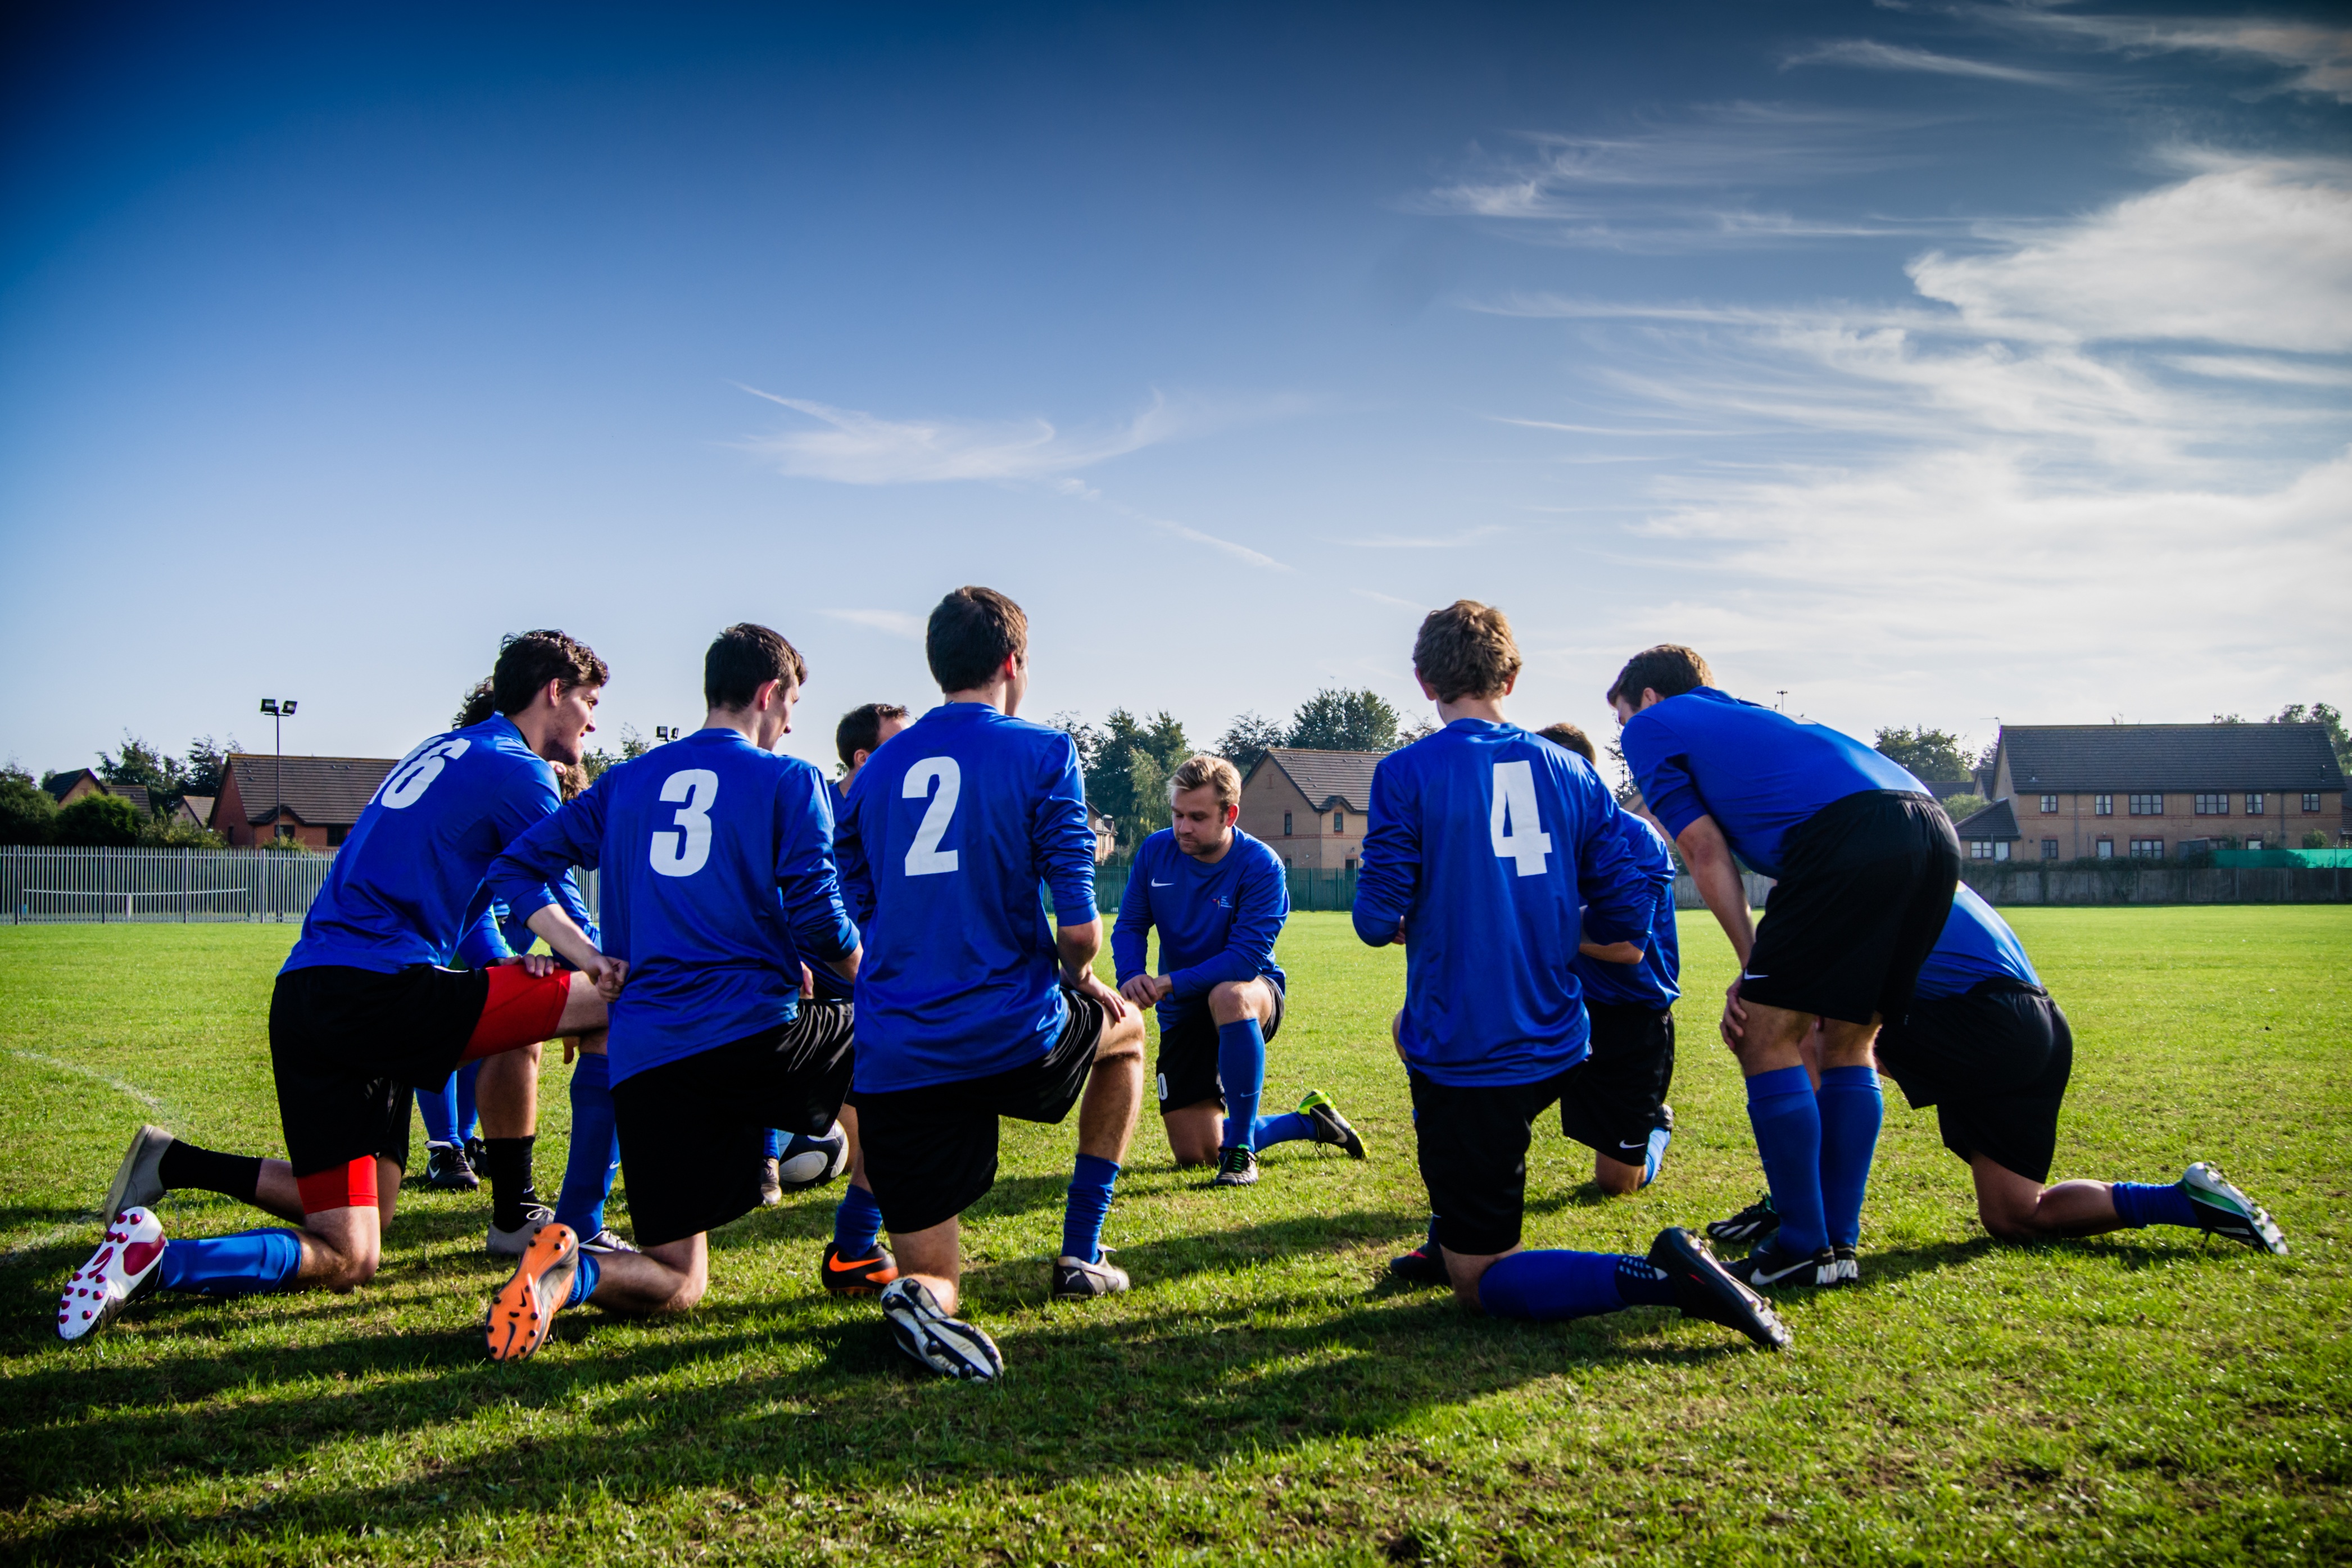
man, grass, people, sport, field, game, play, male, green, action, soccer, professional, football, stadium, goal, player, activity, outdoors, competition, team, sports, ball, match, championship, event, tournament, league, success, score, win, football player, competition event